British Power Boat Company

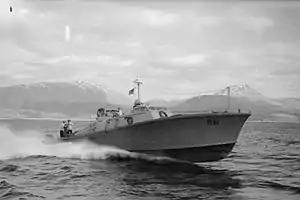
British Power Boat Motor Gun Boat MGB 66 at speed off the coast near Fort William, Scotland (1942)

The British Power Boat Company was a British manufacturer of motor boats from 1927 to 1946, particularly racing boats and later military patrol boats in Hythe, Hampshire.